Bridge in Tinicum Township

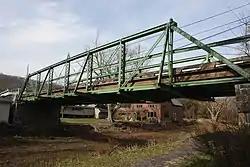
Bridge over Pennsylvania Canal at Point Pleasant. November 2012.

Bridge in Tinicum Township is a historic Pratt pony truss bridge located at Point Pleasant in Tinicum Township, Bucks County, Pennsylvania. It spans the Pennsylvania Canal. It has a single span with a length of 82 feet long, and was constructed in 1877.